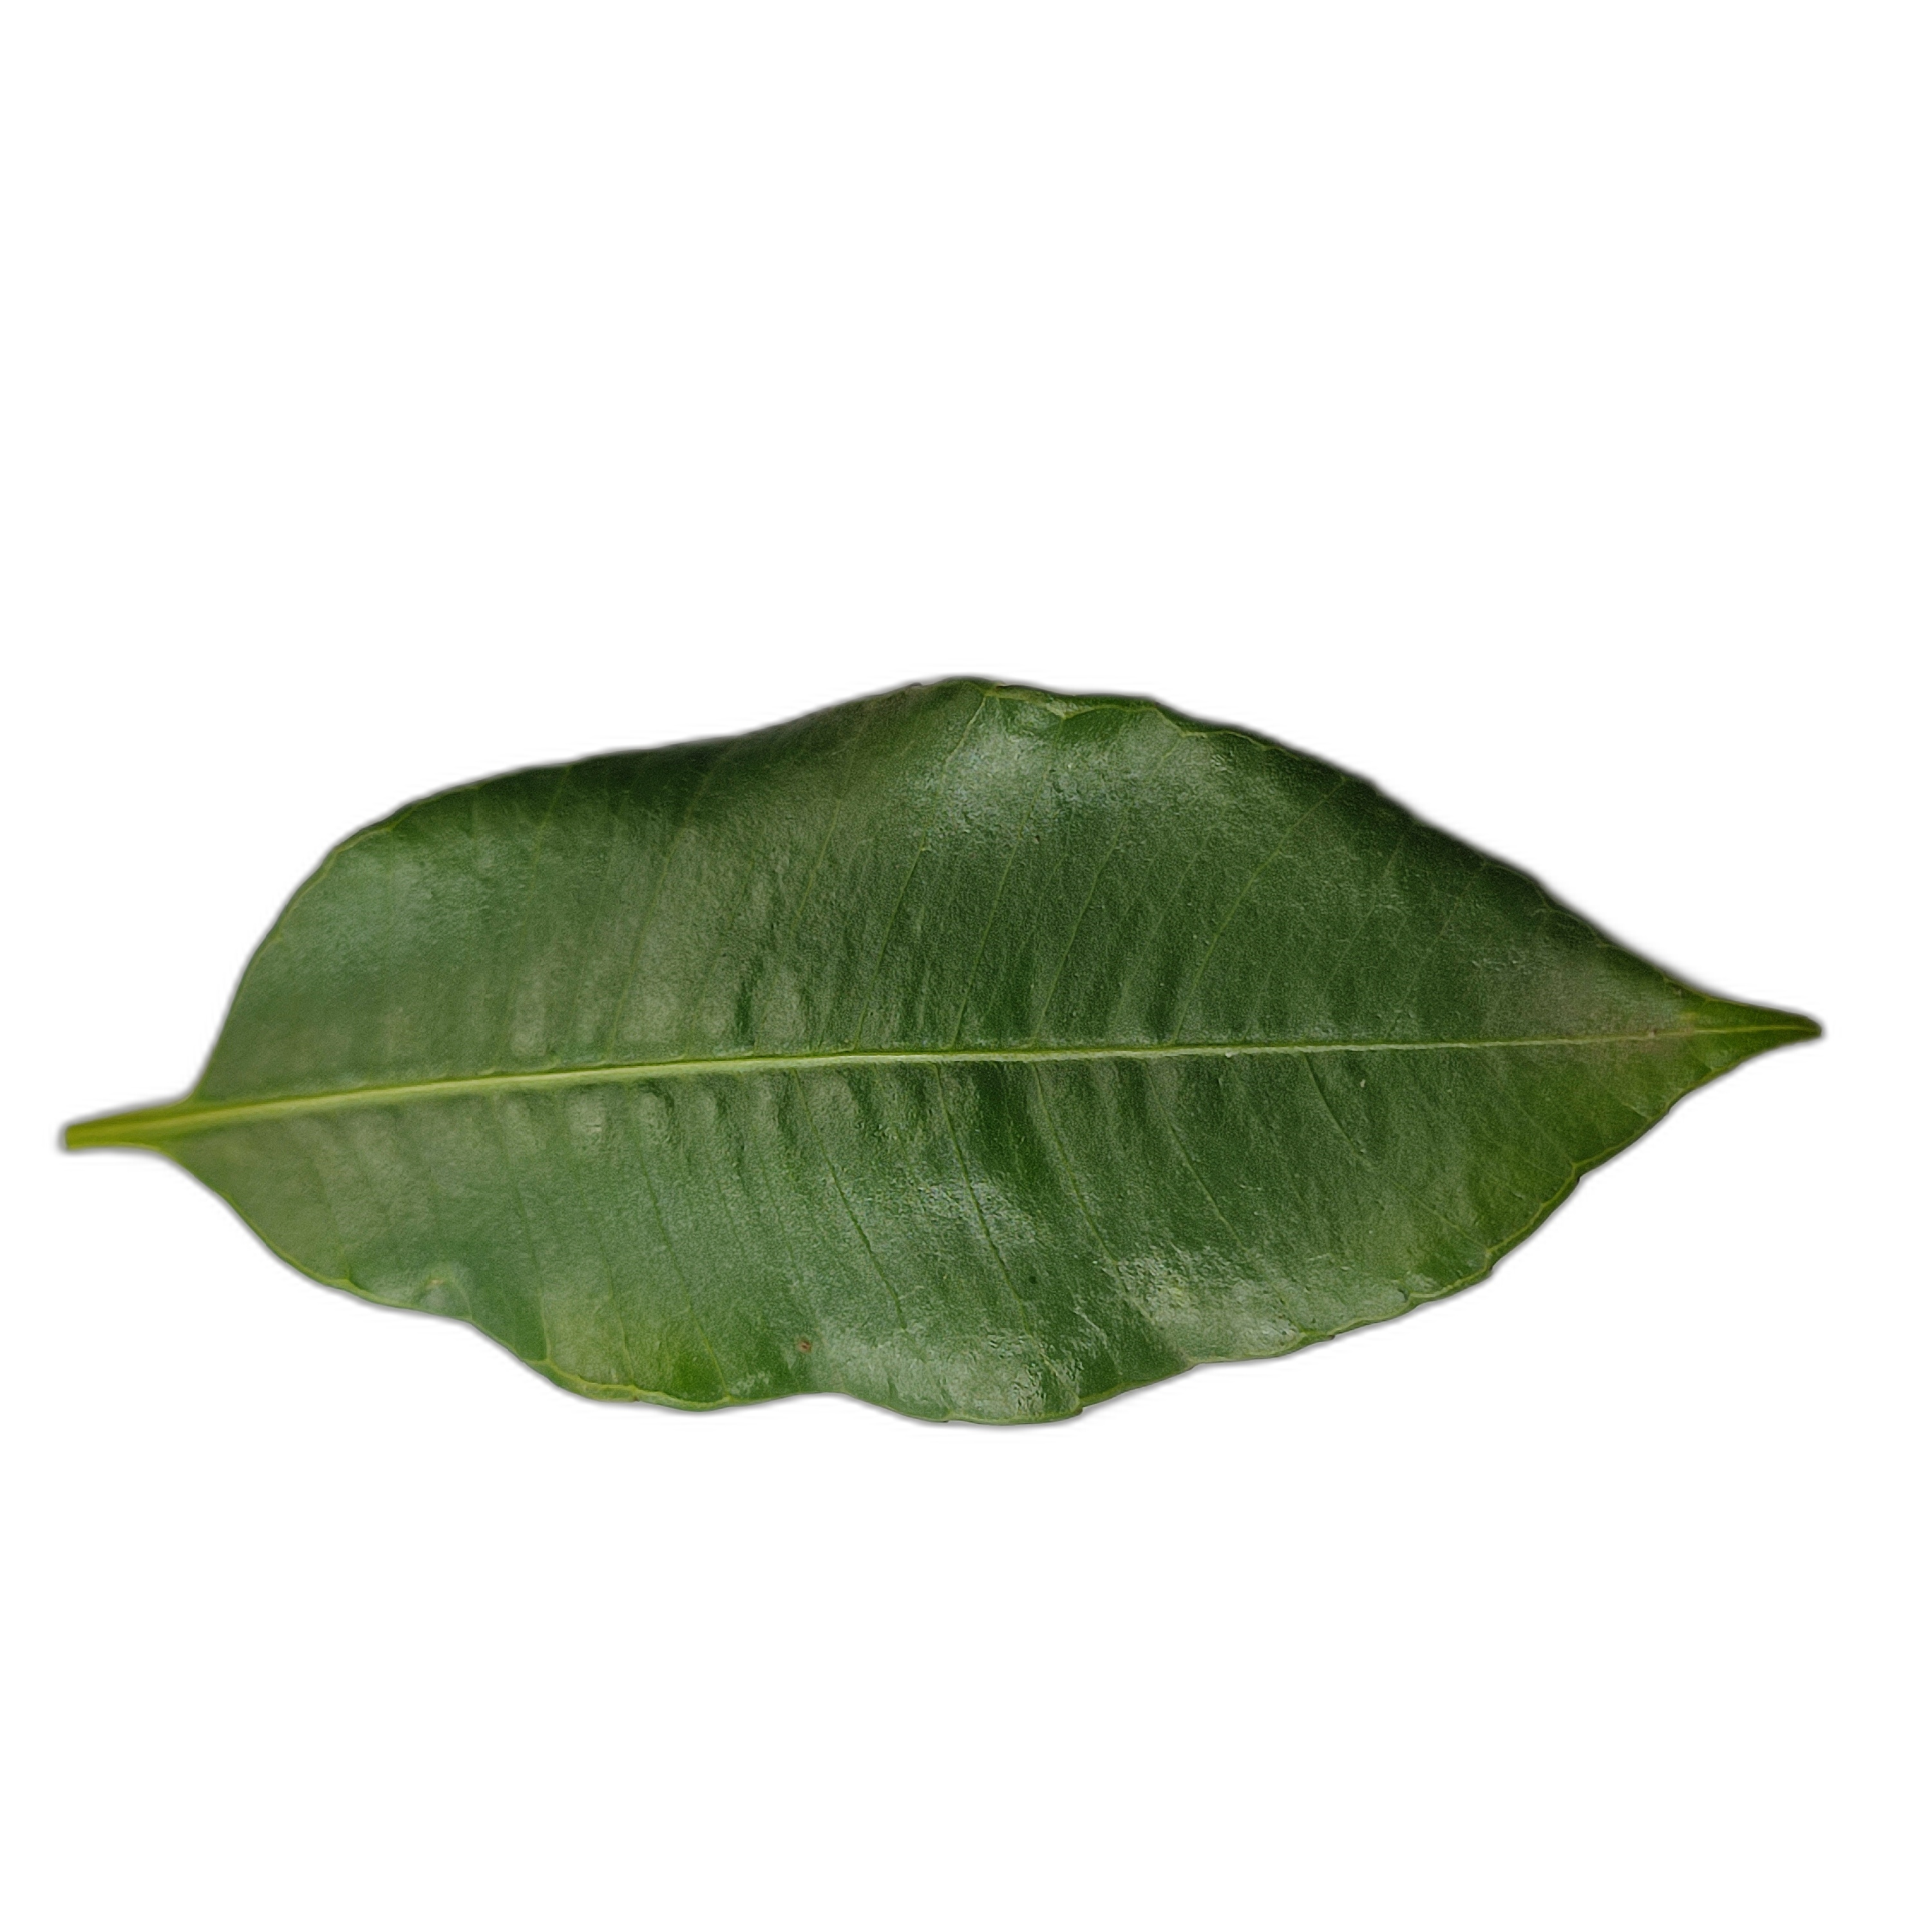
Label: healthy